Admiral of the Navy

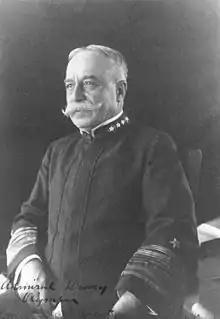
Dewey, Admiral of the Navy, pictured in 1899 on board USS "Olympia"

In 1944, with the establishment of the rank of fleet admiral, the Department of the Navy specified in a Bureau of Navigation memo that "the rank of Fleet Admiral of the United States Navy shall be considered the senior most rank of the United States Navy". As Dewey had been deceased for nearly thirty years, no comparison between his rank and that of fleet admiral was made until 1945. At that time, during the preparations for Operation Downfall, the proposed invasion of Japan, the possibility was raised of promoting one of the serving United States Fleet Admirals to "six-star rank" should the Army take a similar measure by promoting Douglas MacArthur to the rank of General of the Armies.